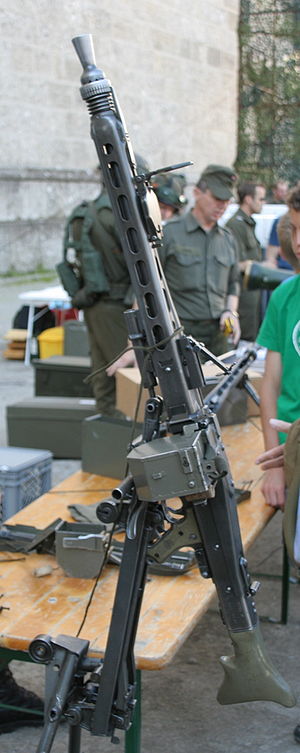
MG3
MG74 (Østrigsk MG3-variant).
Rheinmetall MG3 er et bæltefødet, luftkølet maskingevær i kaliber 7.62 x 51 mm NATO, fremstillet af den tyske fabrikant Rheinmetall.